Salisbury, Connecticut

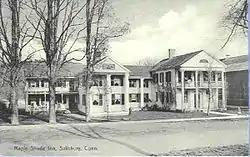
Maple Shade Inn (1908 postcard)

Salisbury occupies the northwest corner of Litchfield County and the state of Connecticut. It is bordered to the north by Berkshire County, Massachusetts, and to the west by Dutchess County, New York. Salisbury is northwest of Hartford, Connecticut's capital; south of Pittsfield, Massachusetts; and northeast of Poughkeepsie, New York.